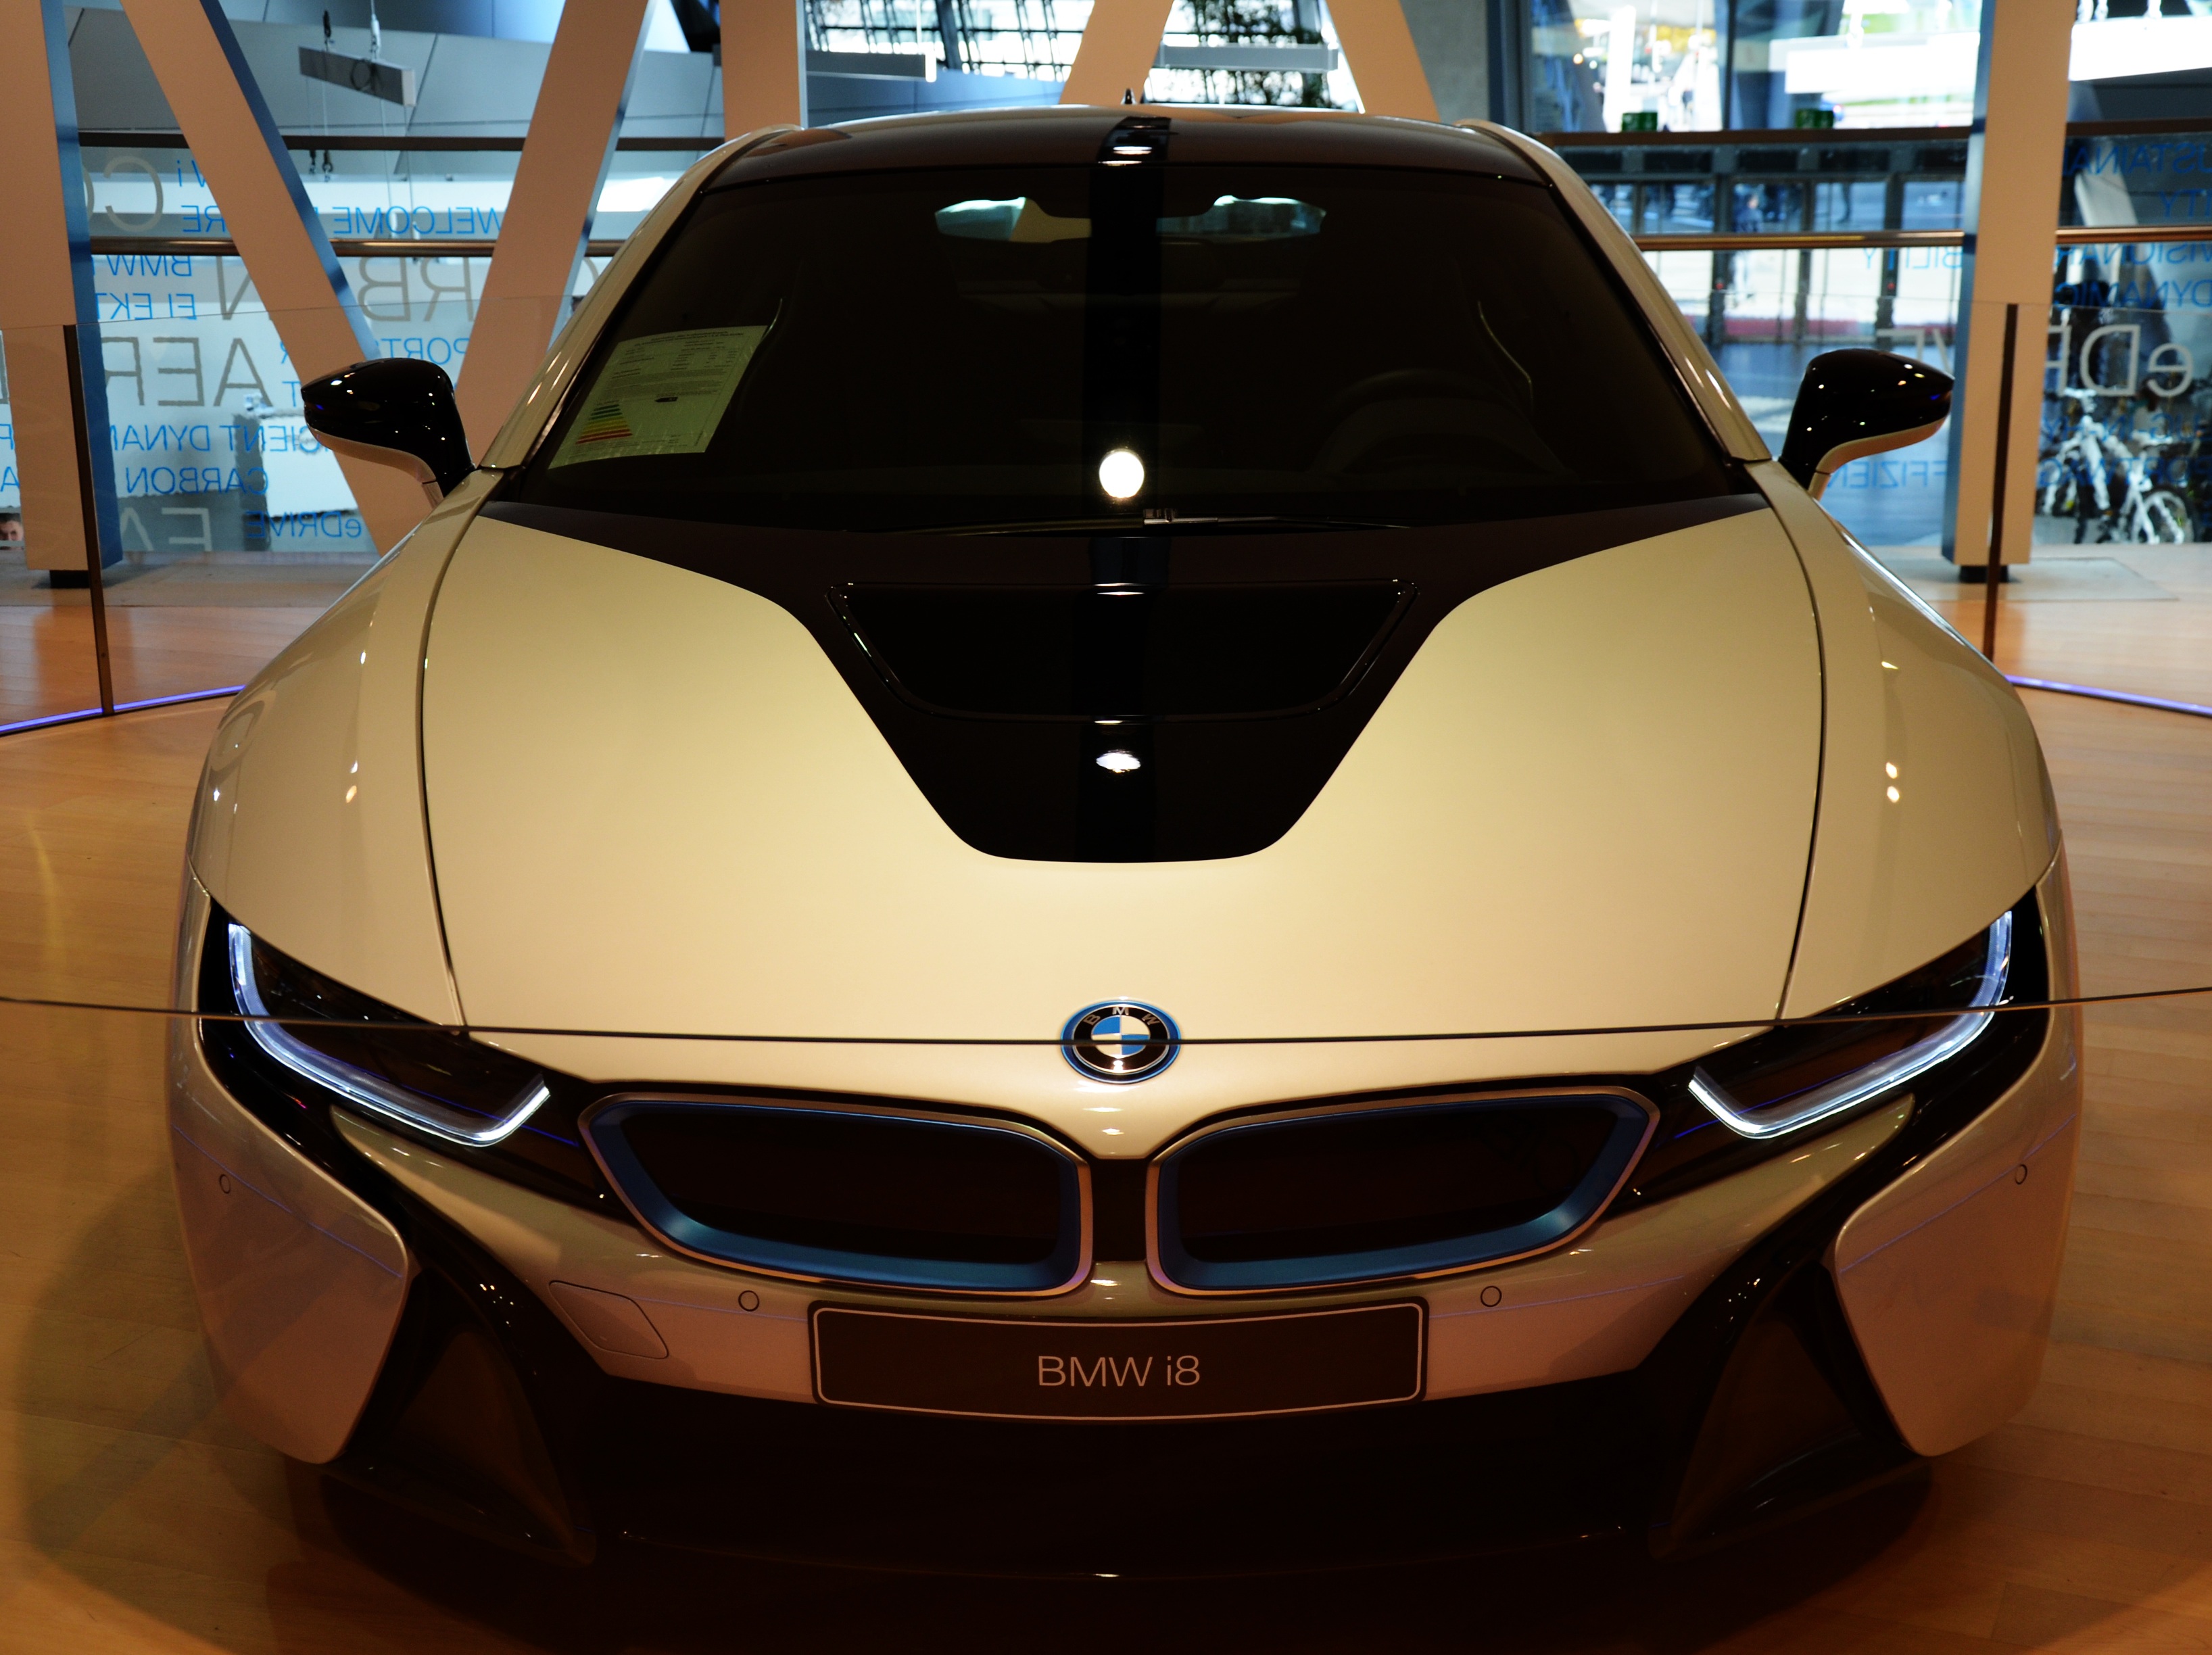
people, car, wheel, vehicle, museum, auto, black, sports car, bumper, supercar, wheels, new, germany, bmw, whites, auto show, land vehicle, automobile make, automotive exterior, automotive design, luxury vehicle, performance car, personal luxury car